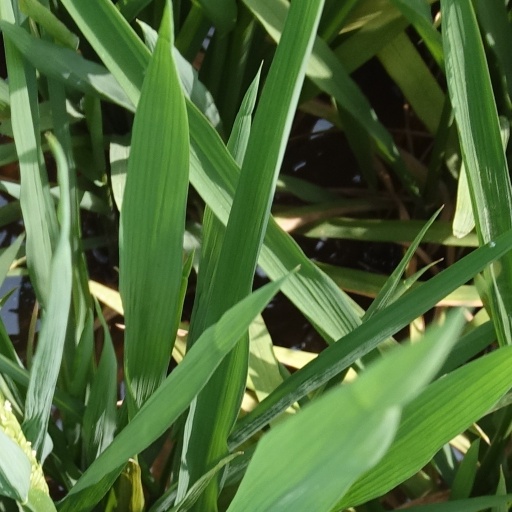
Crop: rice